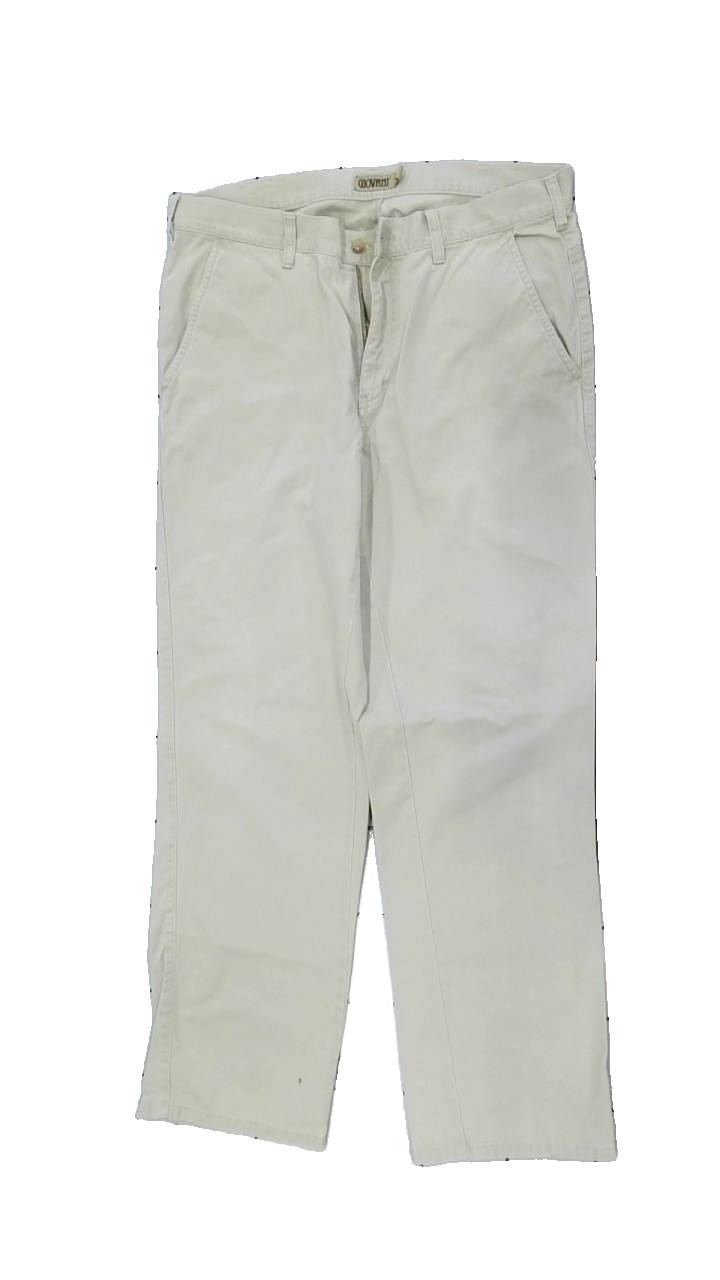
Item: Trousers (Ladies)
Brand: Giovani
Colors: Beige
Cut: Regular
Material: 100% cotton
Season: All
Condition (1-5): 5
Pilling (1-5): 5
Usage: Reuse
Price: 50-100